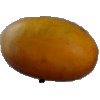
Label: Cucumber Ripe 2